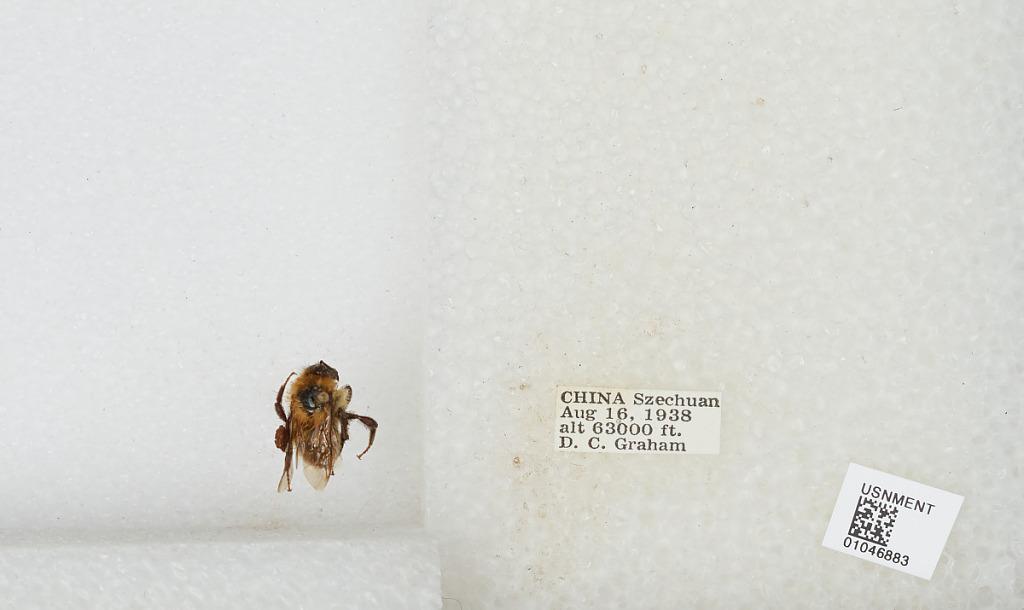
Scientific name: Bombus sp.
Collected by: D. Graham
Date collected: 1938-8-16
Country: China
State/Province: Sichuan